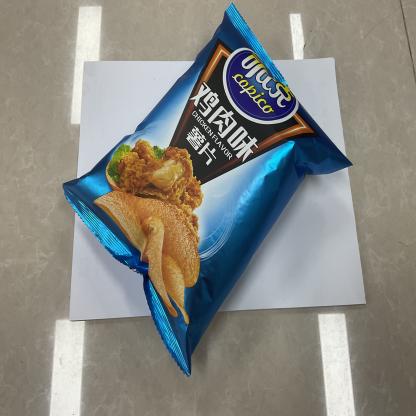
Label: plastics